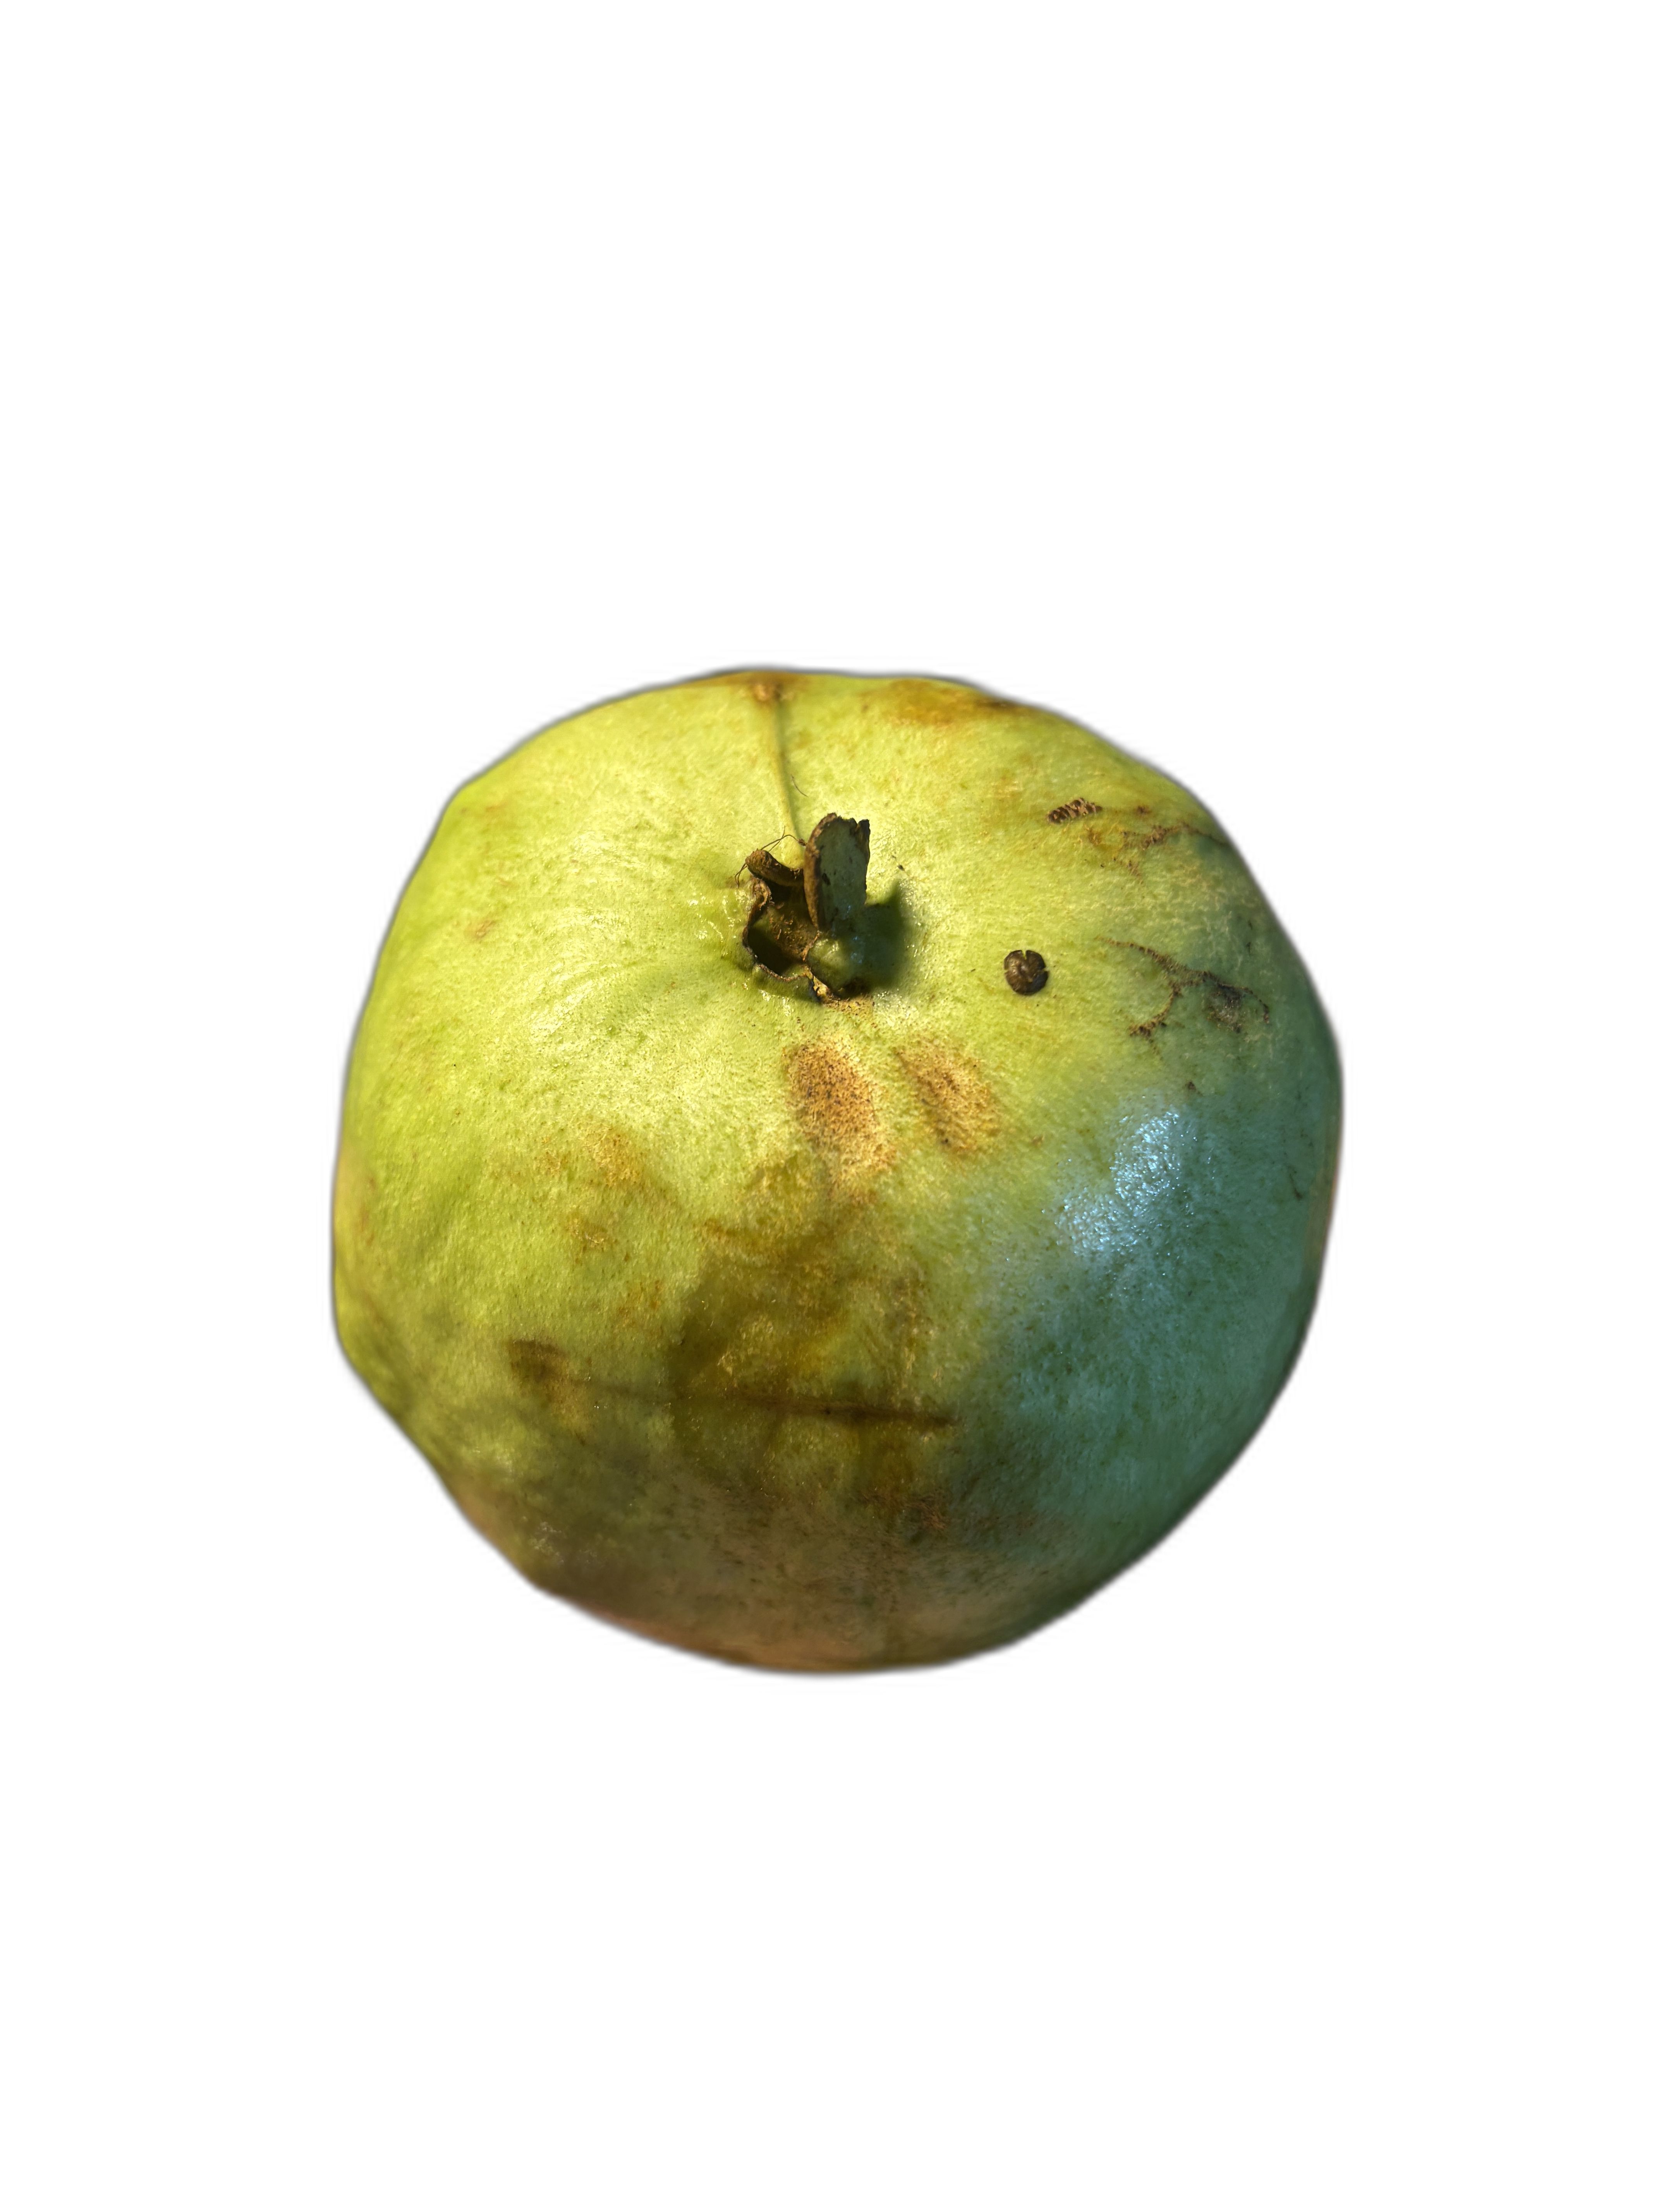
Plant part: fruit
Disease: Styler end root